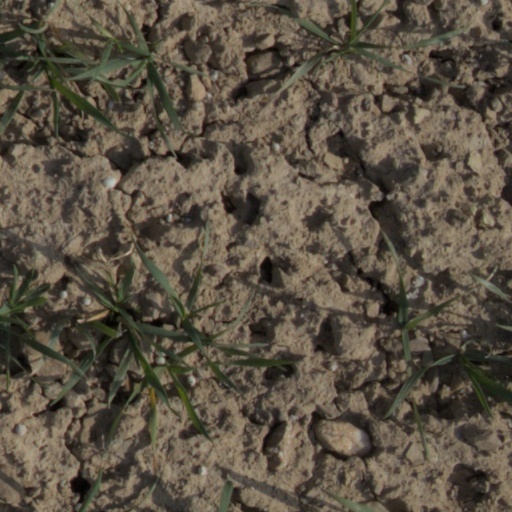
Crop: wheat